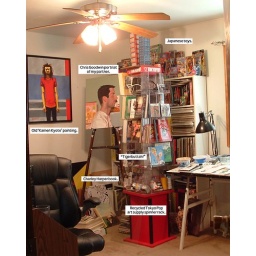
Looking in from the main door, computer and desk to the left, mirrors (not seen) to the right.